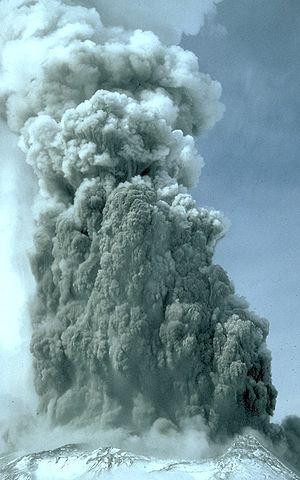
Une éruption phréato-magmatique ou éruption magmato-phréatique est un type d'éruption volcanique caractérisé par un magma rencontrant des terrains hydratés tels que les nappes phréatiques, des sols enneigés, englacés ou détrempés. Le contact de l'eau et de la lave engendre un choc thermique qui provoque la vaporisation de l'eau, augmentant la pression interne du volcan qui produit alors des explosions d'indice d'explosivité volcanique supérieur à des éruptions déroulées dans des conditions non hydratées. Le panache volcanique formé par ce type d'éruption est composé d'une bonne part de vapeur d'eau et de lave fragmentée.